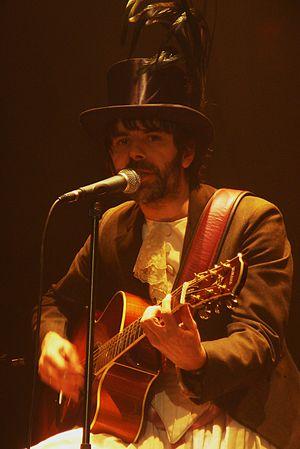
Thomas Fersen en concert à Villeurbanne (Lyon)
La 9ᵉ cérémonie des Victoires de la musique a lieu le 7 février 1994 au Palais des congrès de Paris. Elle est présentée par Christian Morin et Nagui.